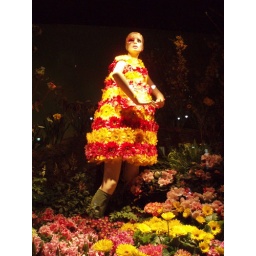
As seen in Macy's flower show window